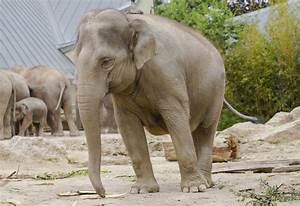
Label: elefante